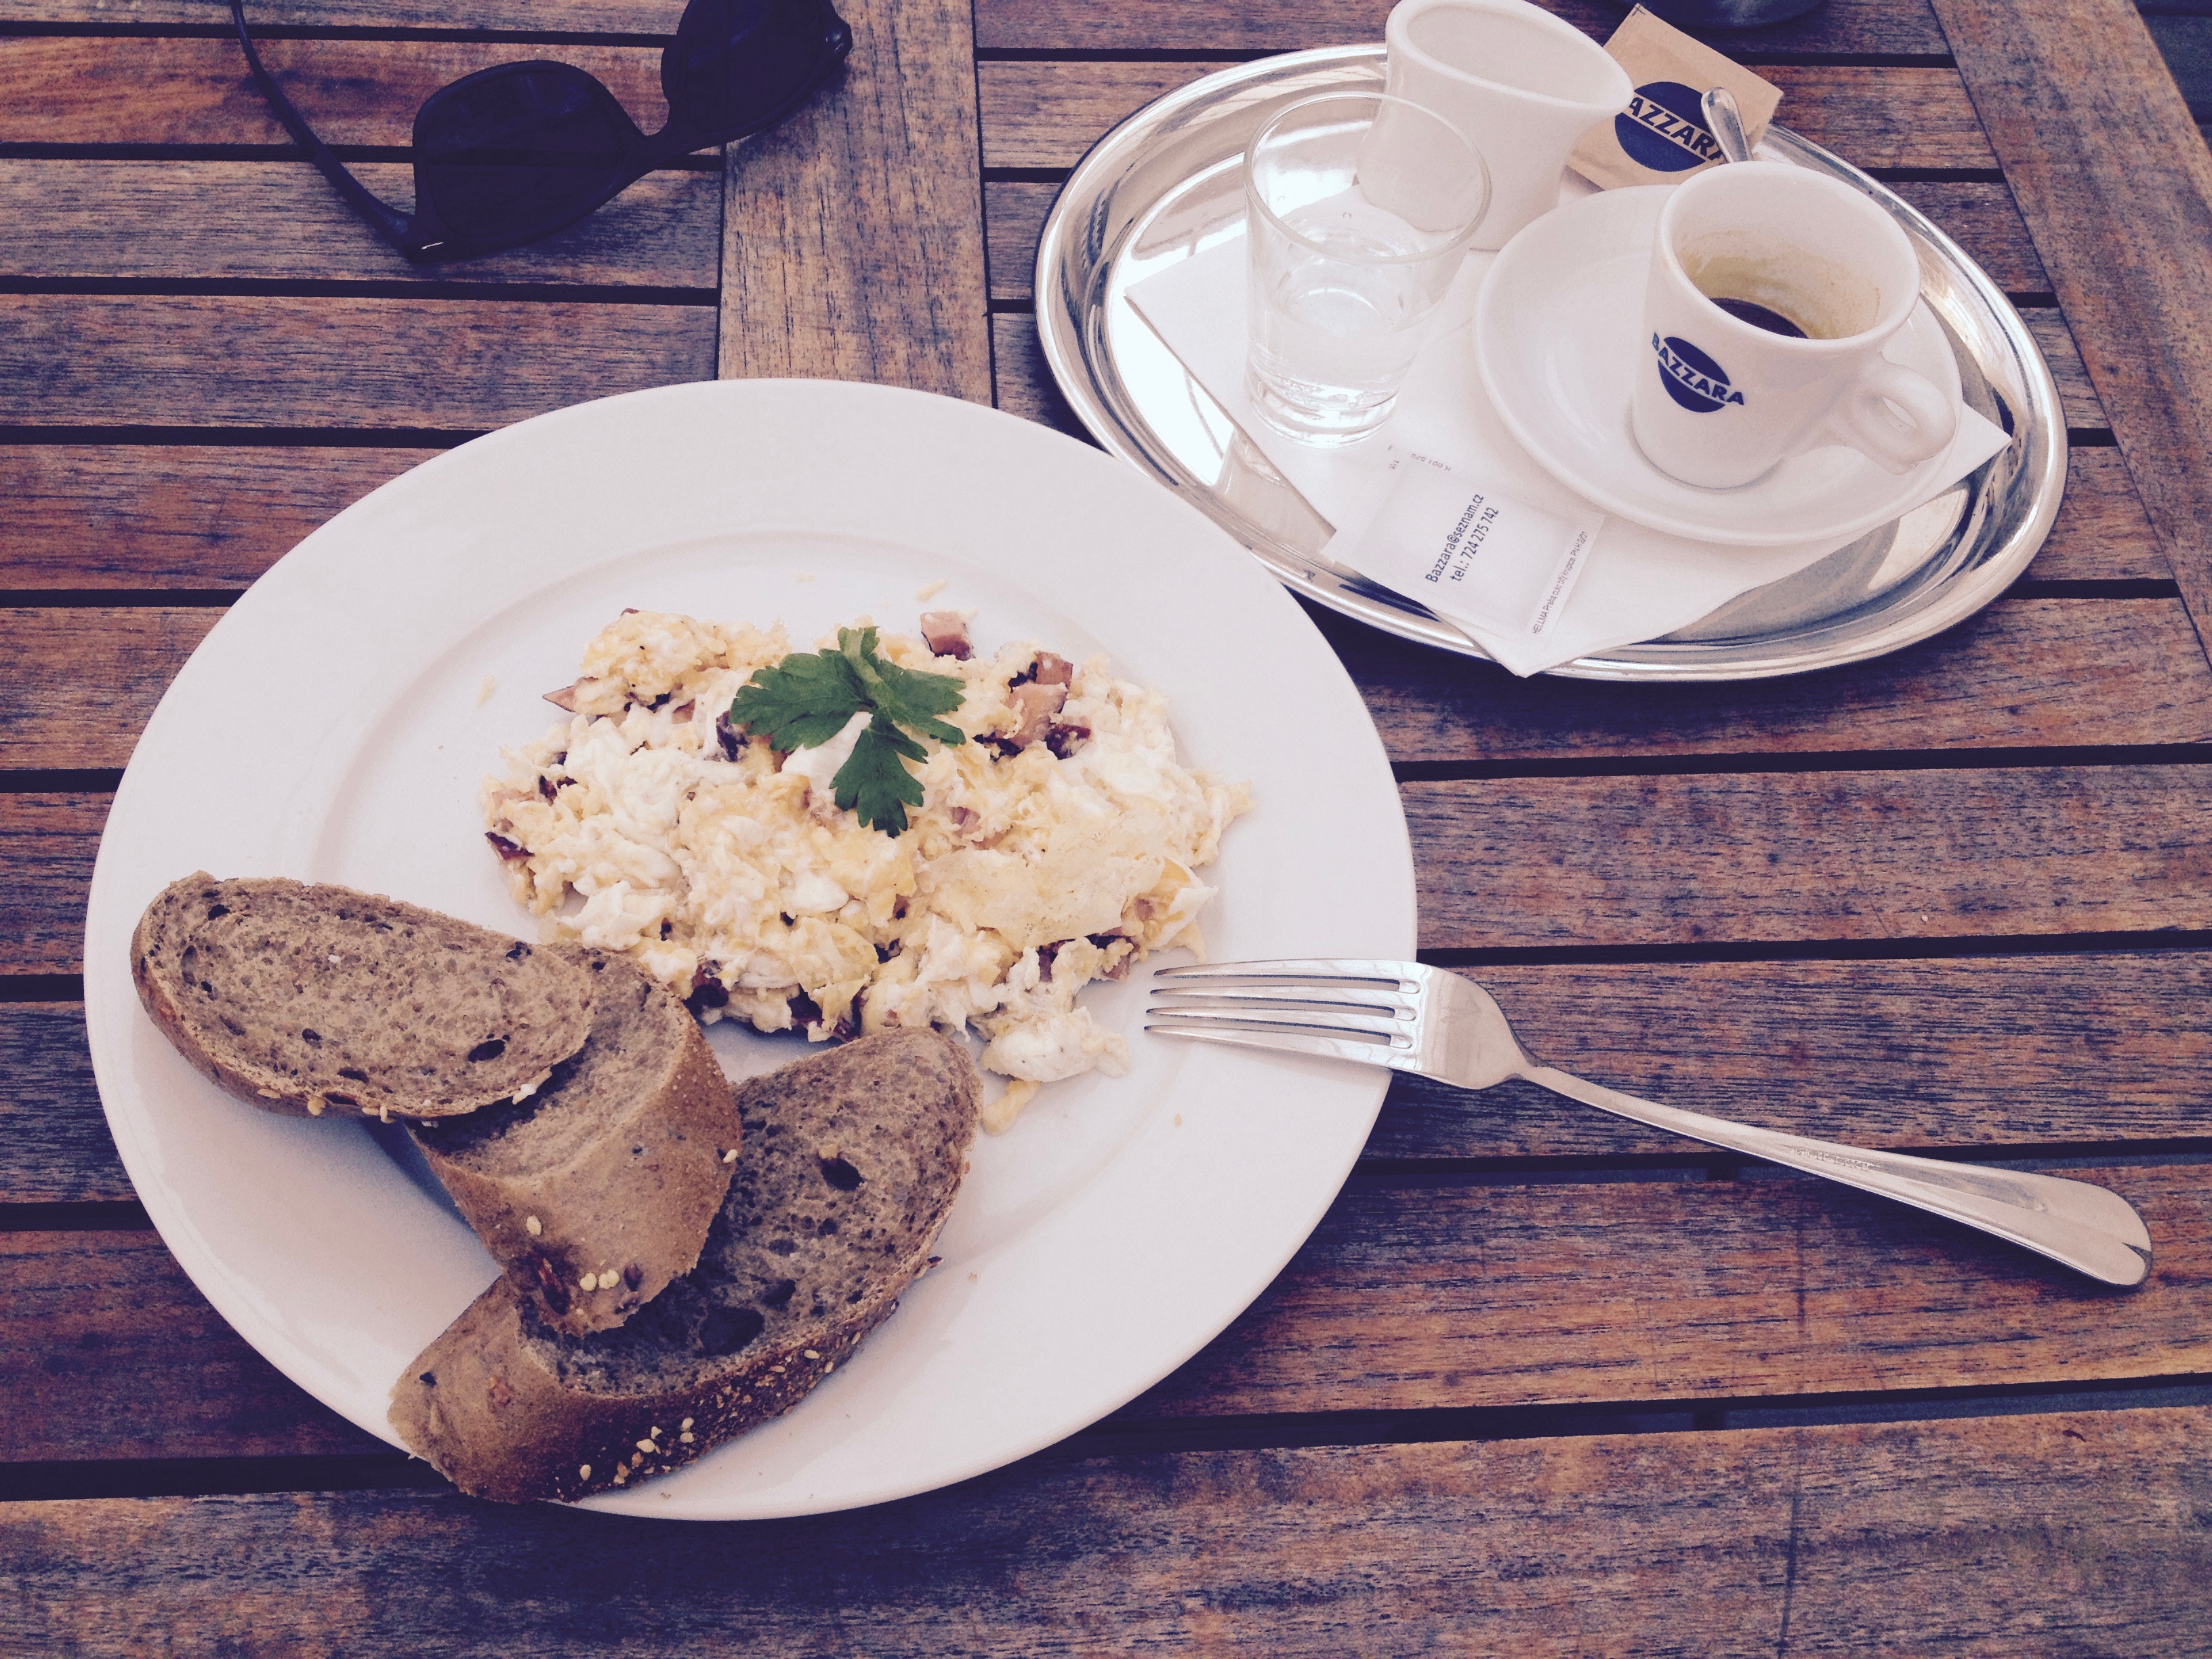
table, fork, coffee, wood, glass, dish, meal, food, produce, plate, breakfast, baking, delicious, bread, tableware, coconut, sunglasses, tasty, flavor